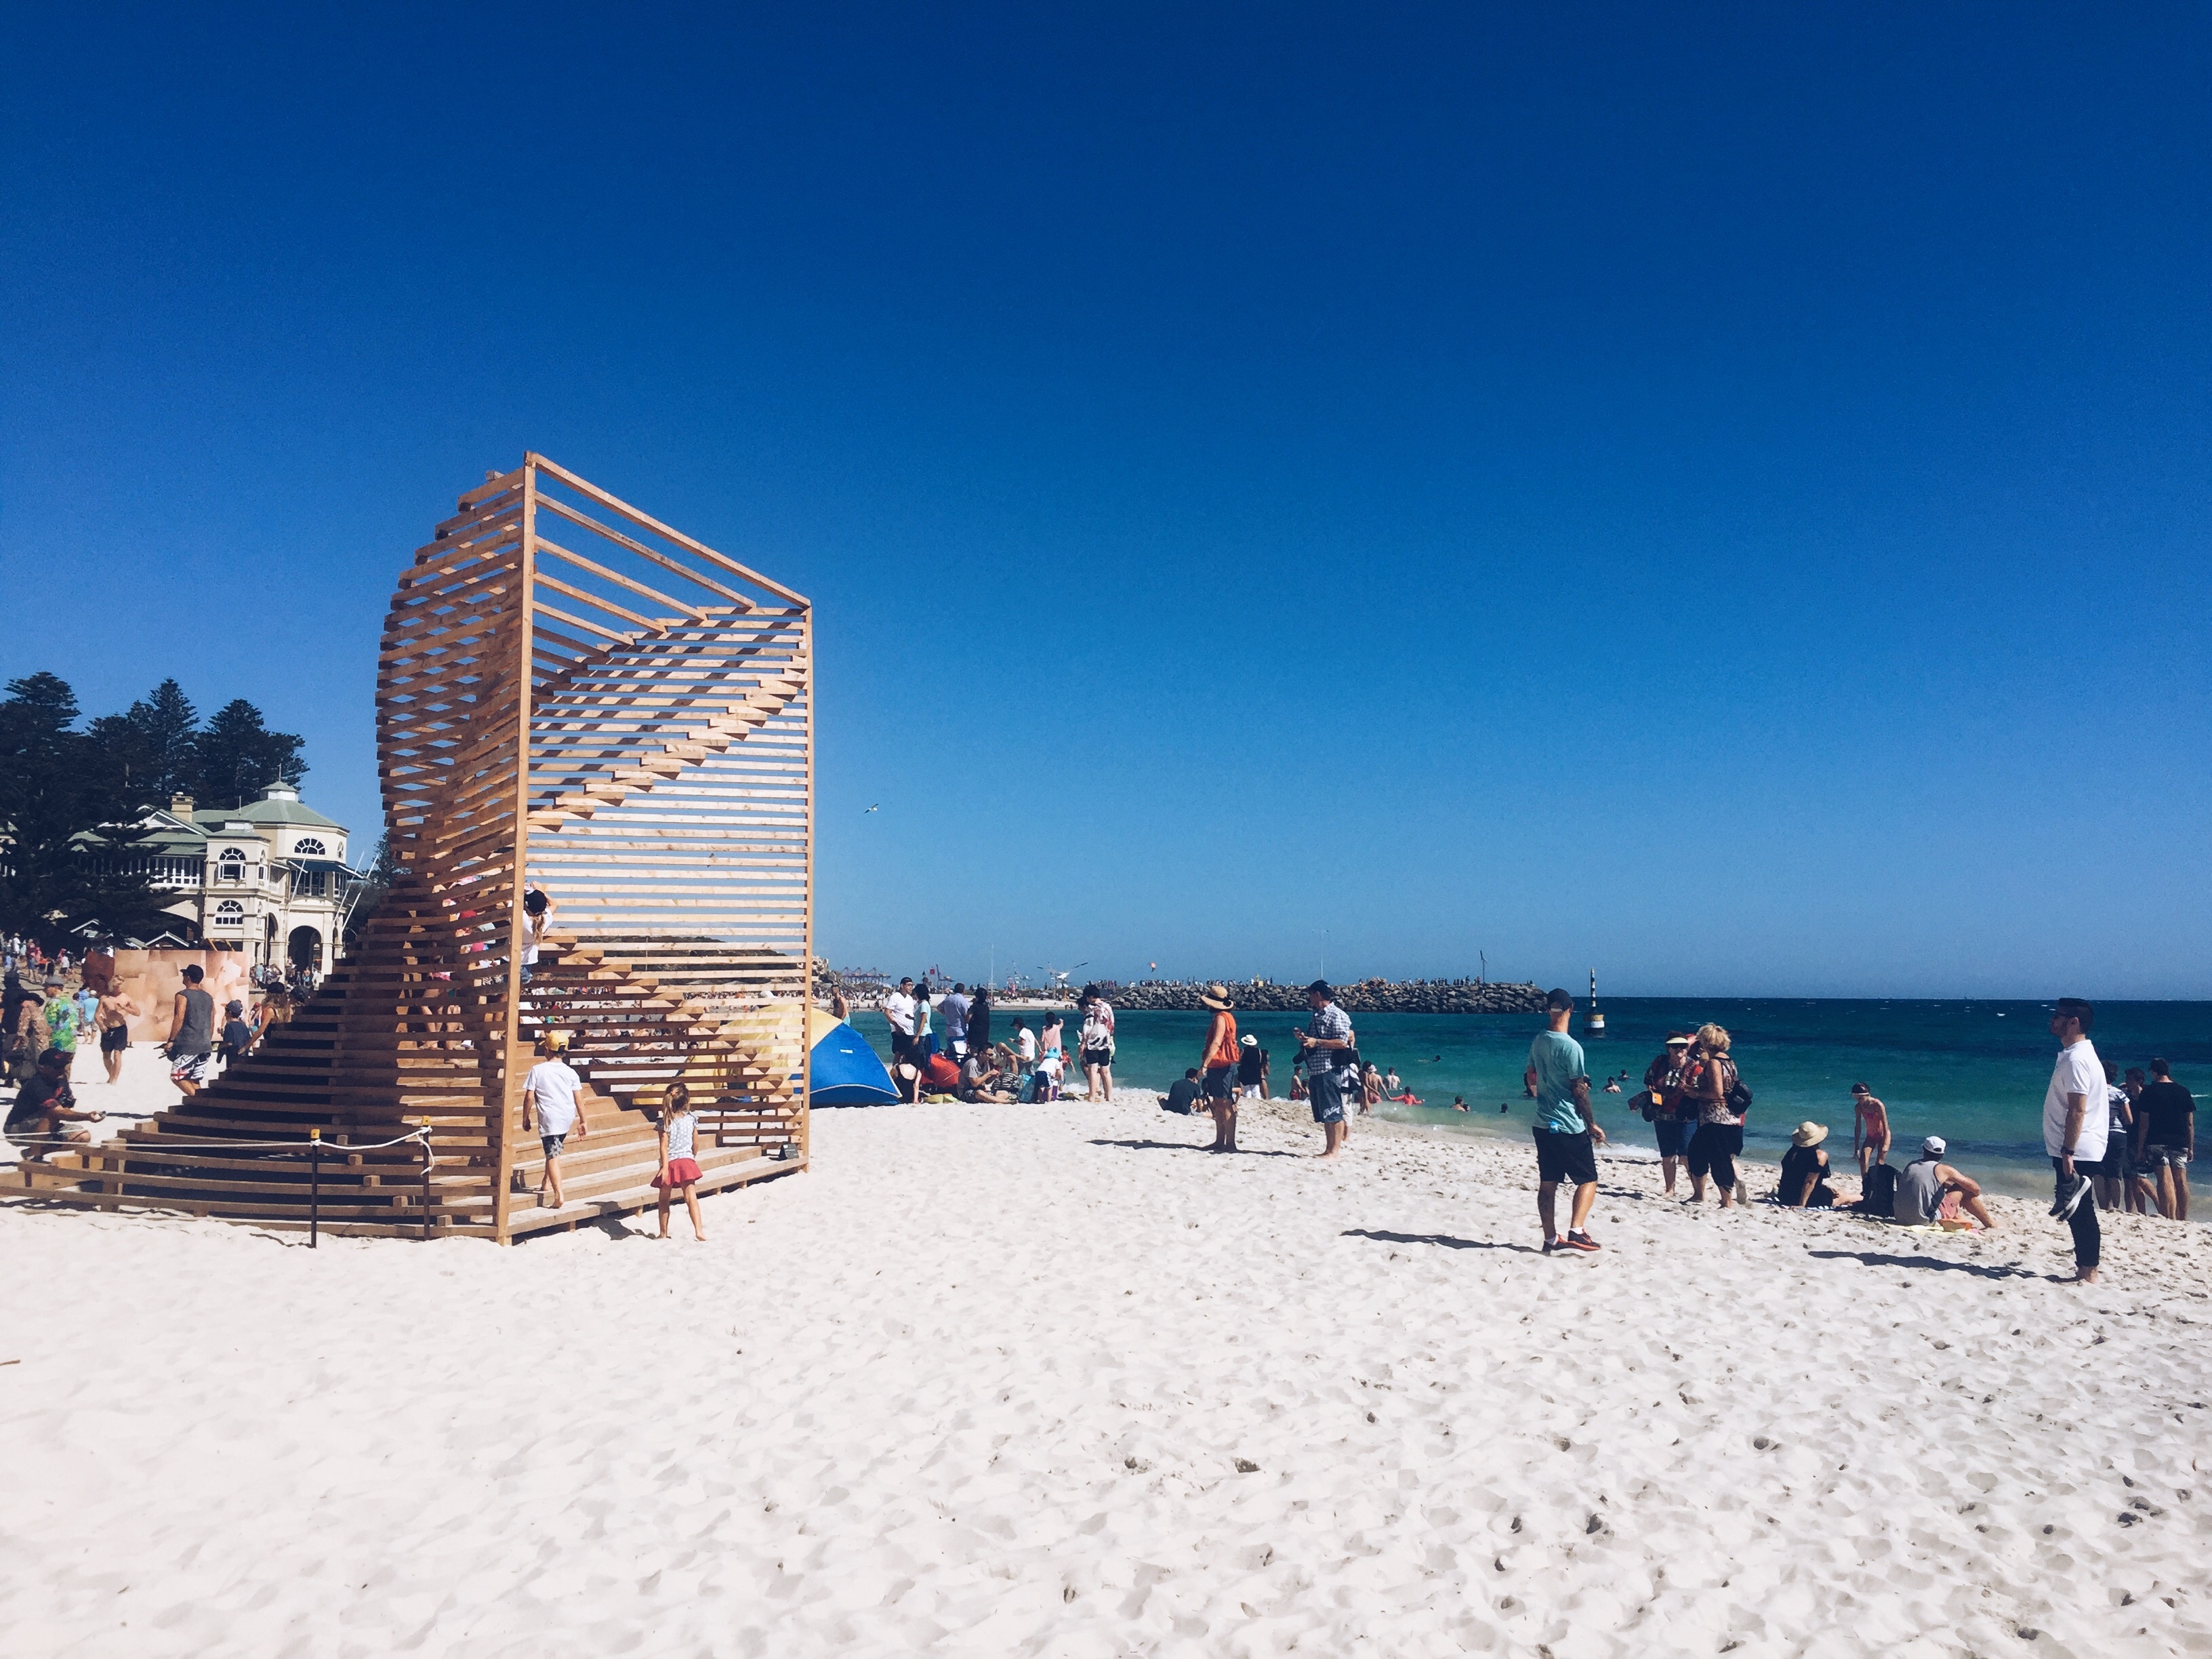
beach, sea, sand, vacation, tourism, resort